Shakib Al Hasan

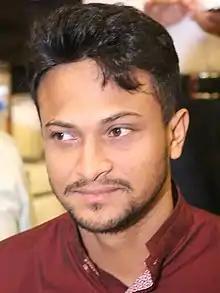
Shakib in 2018

Shakib Al Hasan (born 24 March 1987) is a former Bangladeshi international cricketer who played Test, ODI and T20I cricket for the Bangladeshi cricket team. He was a former member of Parliament for Magura-1. He is known for his aggressive left-handed batting style in the middle order and controlled slow left-arm orthodox bowling. He was the captain in all three formats of the game for the Bangladesh national cricket team. He was ranked the 90th most famous athlete in the world by ESPN in 2019. He is widely regarded as the greatest Bangladeshi sportsman, and considered as one of the greatest all-rounders of all time.